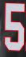
Number: 5